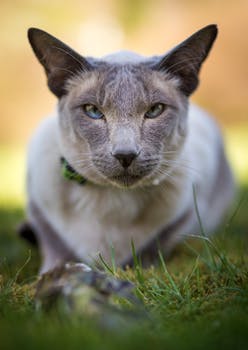
Label: No Watermark